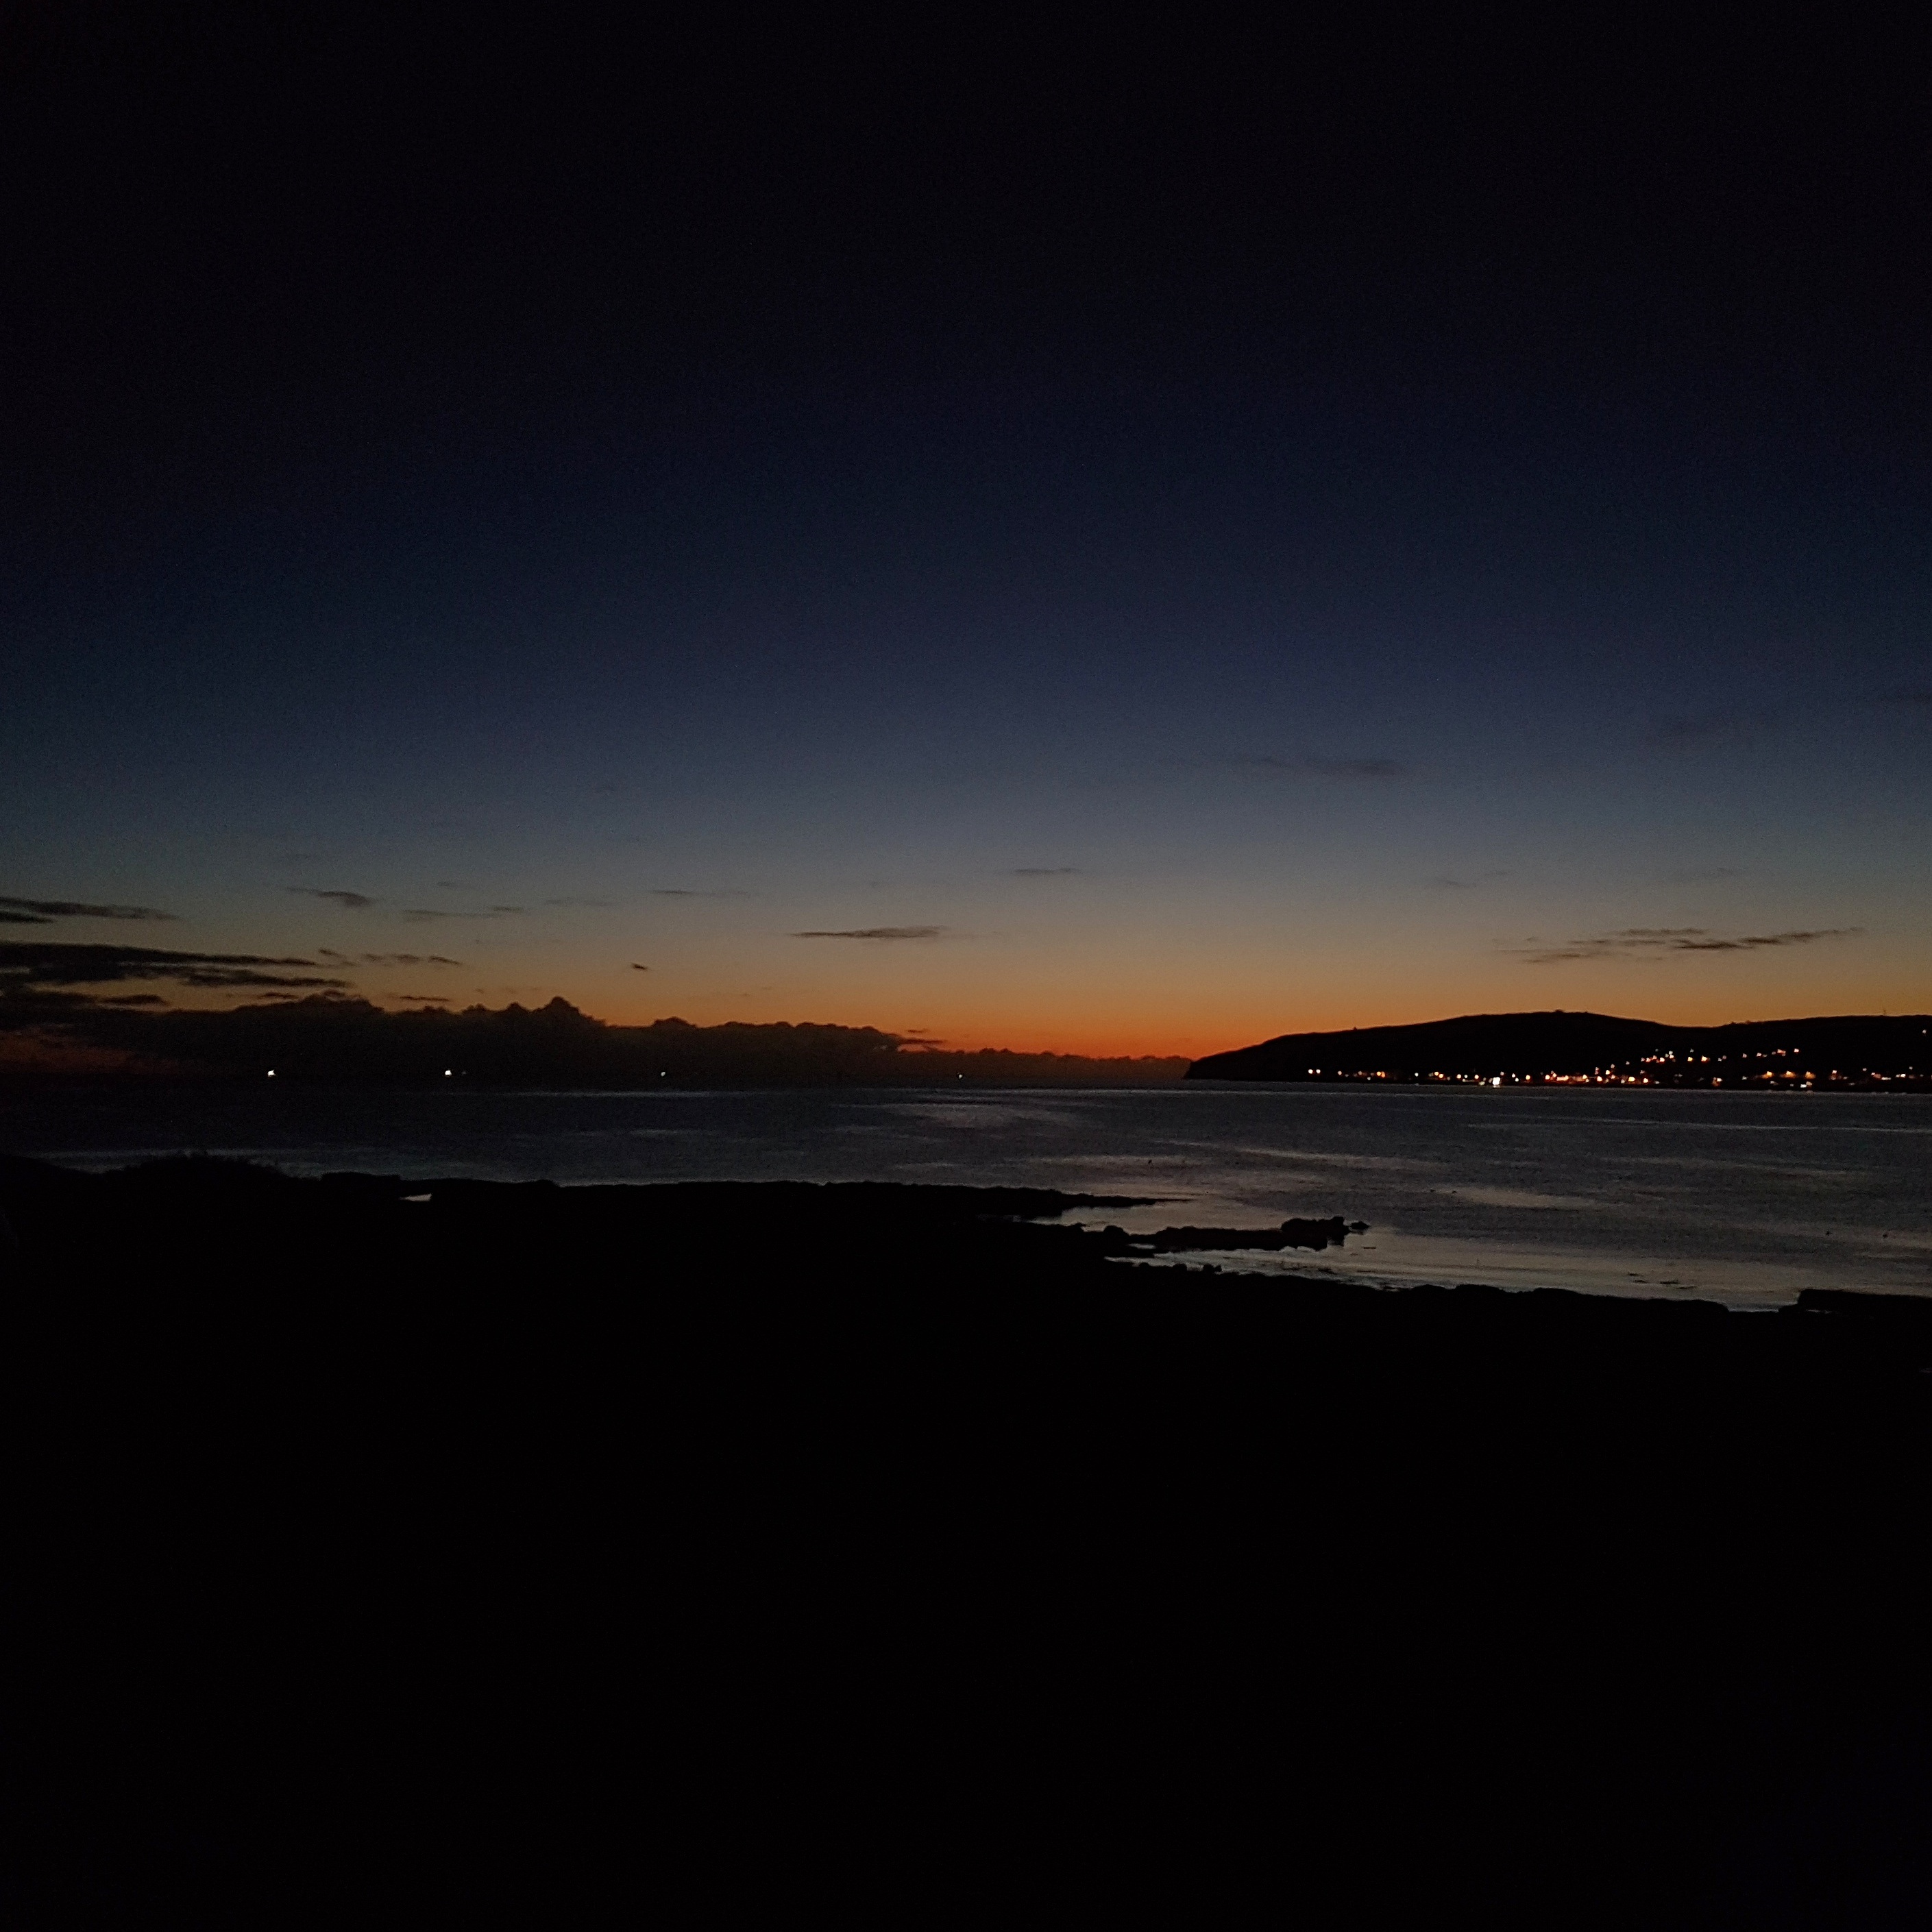
beach, sea, coast, ocean, horizon, cloud, sky, sunrise, sunset, night, morning, wave, dawn, atmosphere, dusk, evening, reflection, bay, darkness, moonlight, afterglow, atmospheric phenomenon